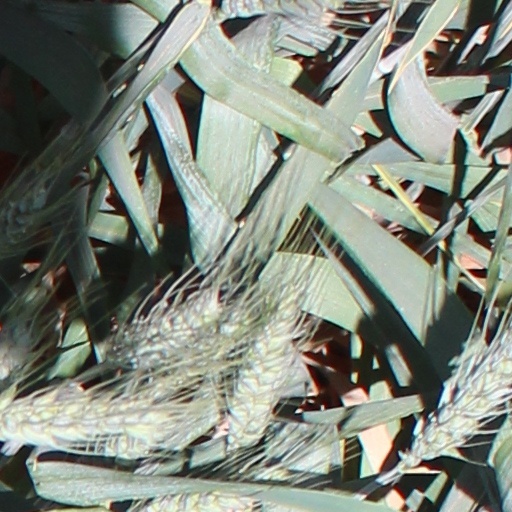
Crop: wheat